Mary Ito

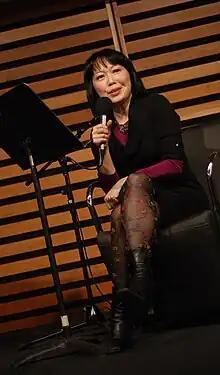
Ito in 2010

Mary Ito is a Canadian television and radio personality who formerly hosted "Fresh Air", CBC Radio One's regional weekend program in Ontario.